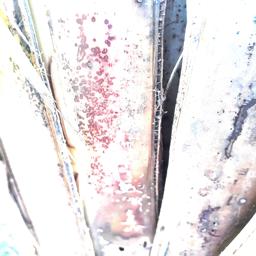
Label: PSEUDOSTEM WEEVIL